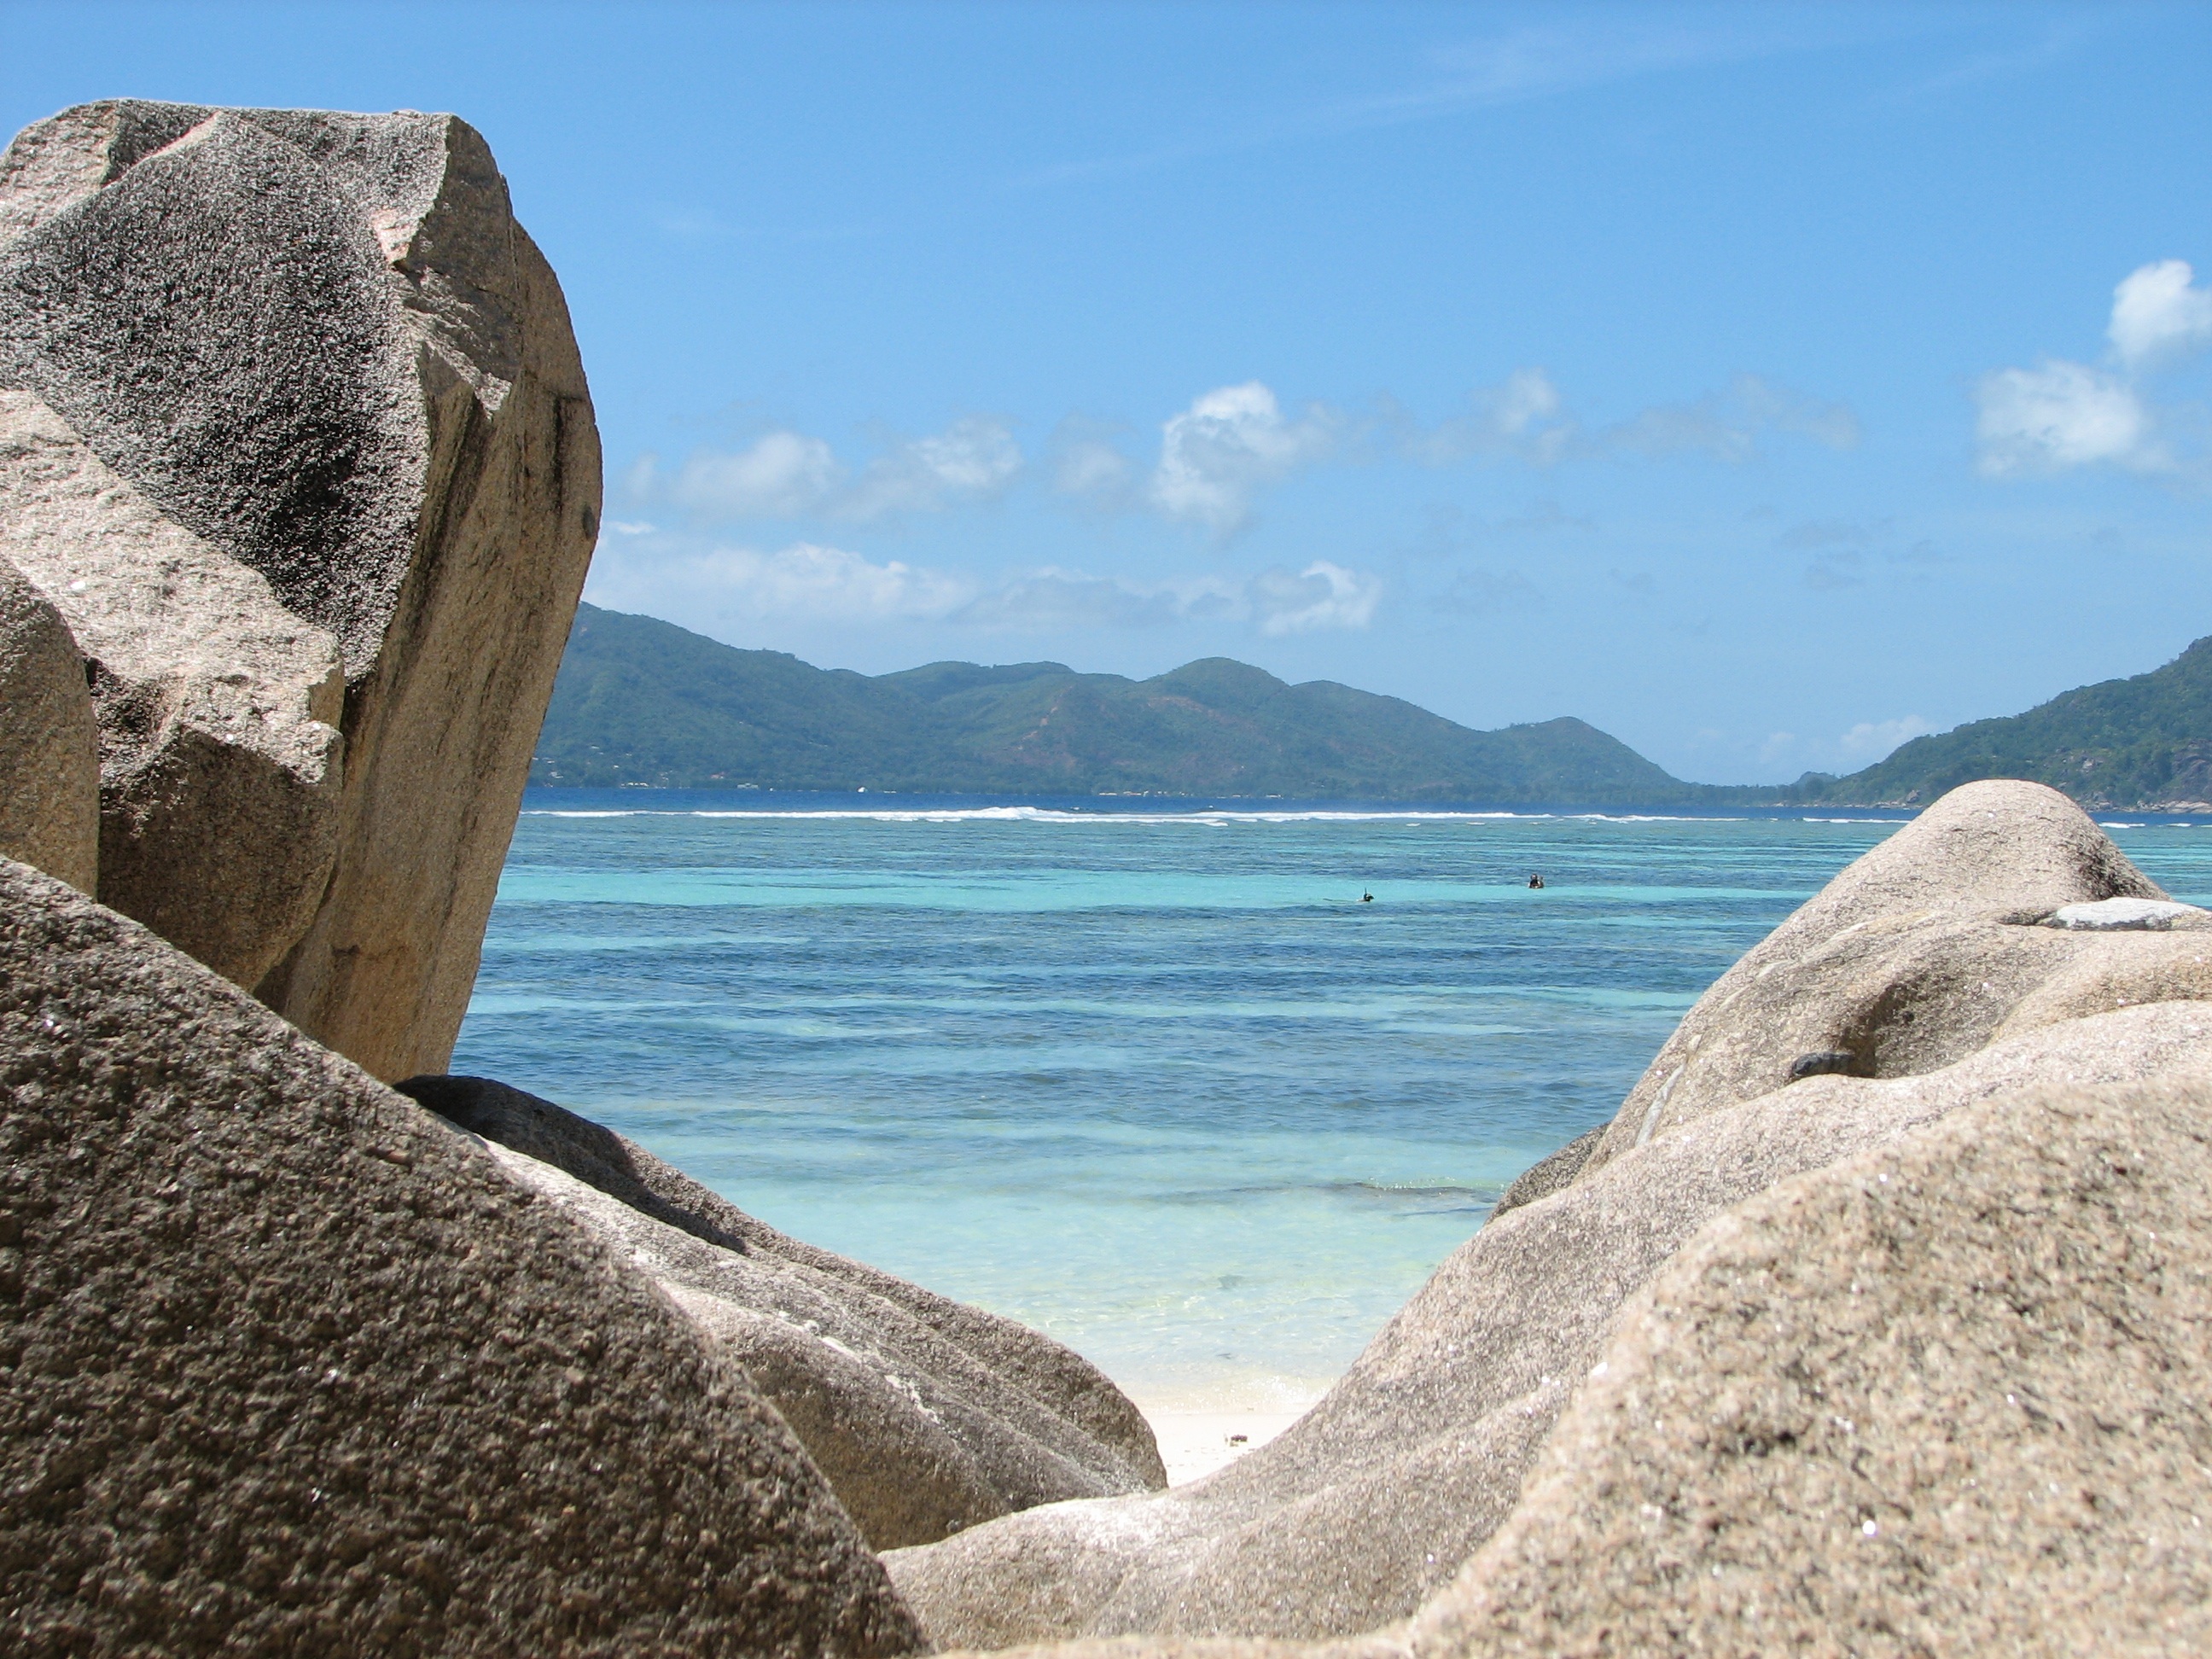
beach, sea, coast, sand, rock, ocean, shore, vacation, formation, cliff, cove, bay, stack, terrain, material, body of water, geology, cape, islet, seychelles